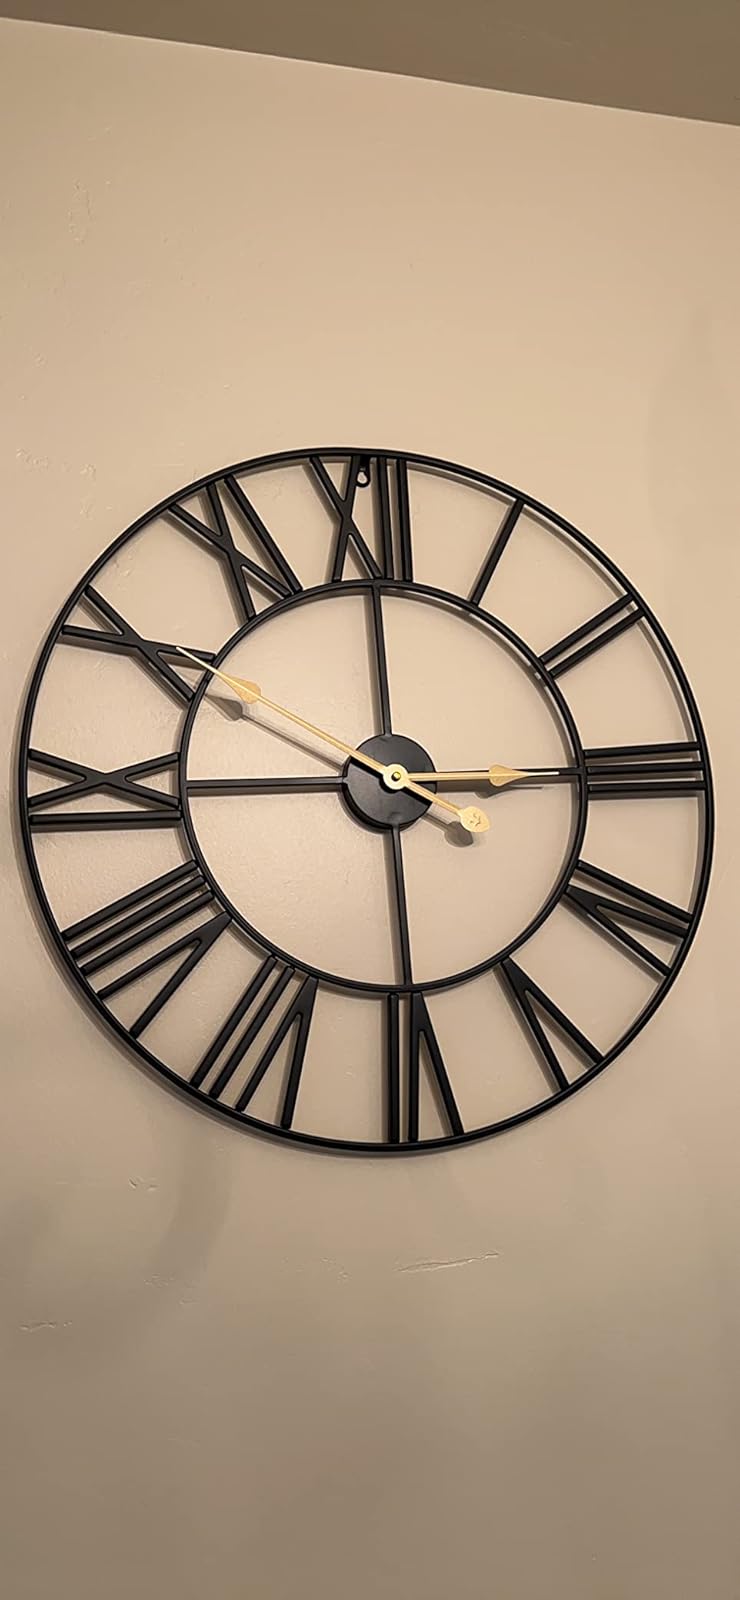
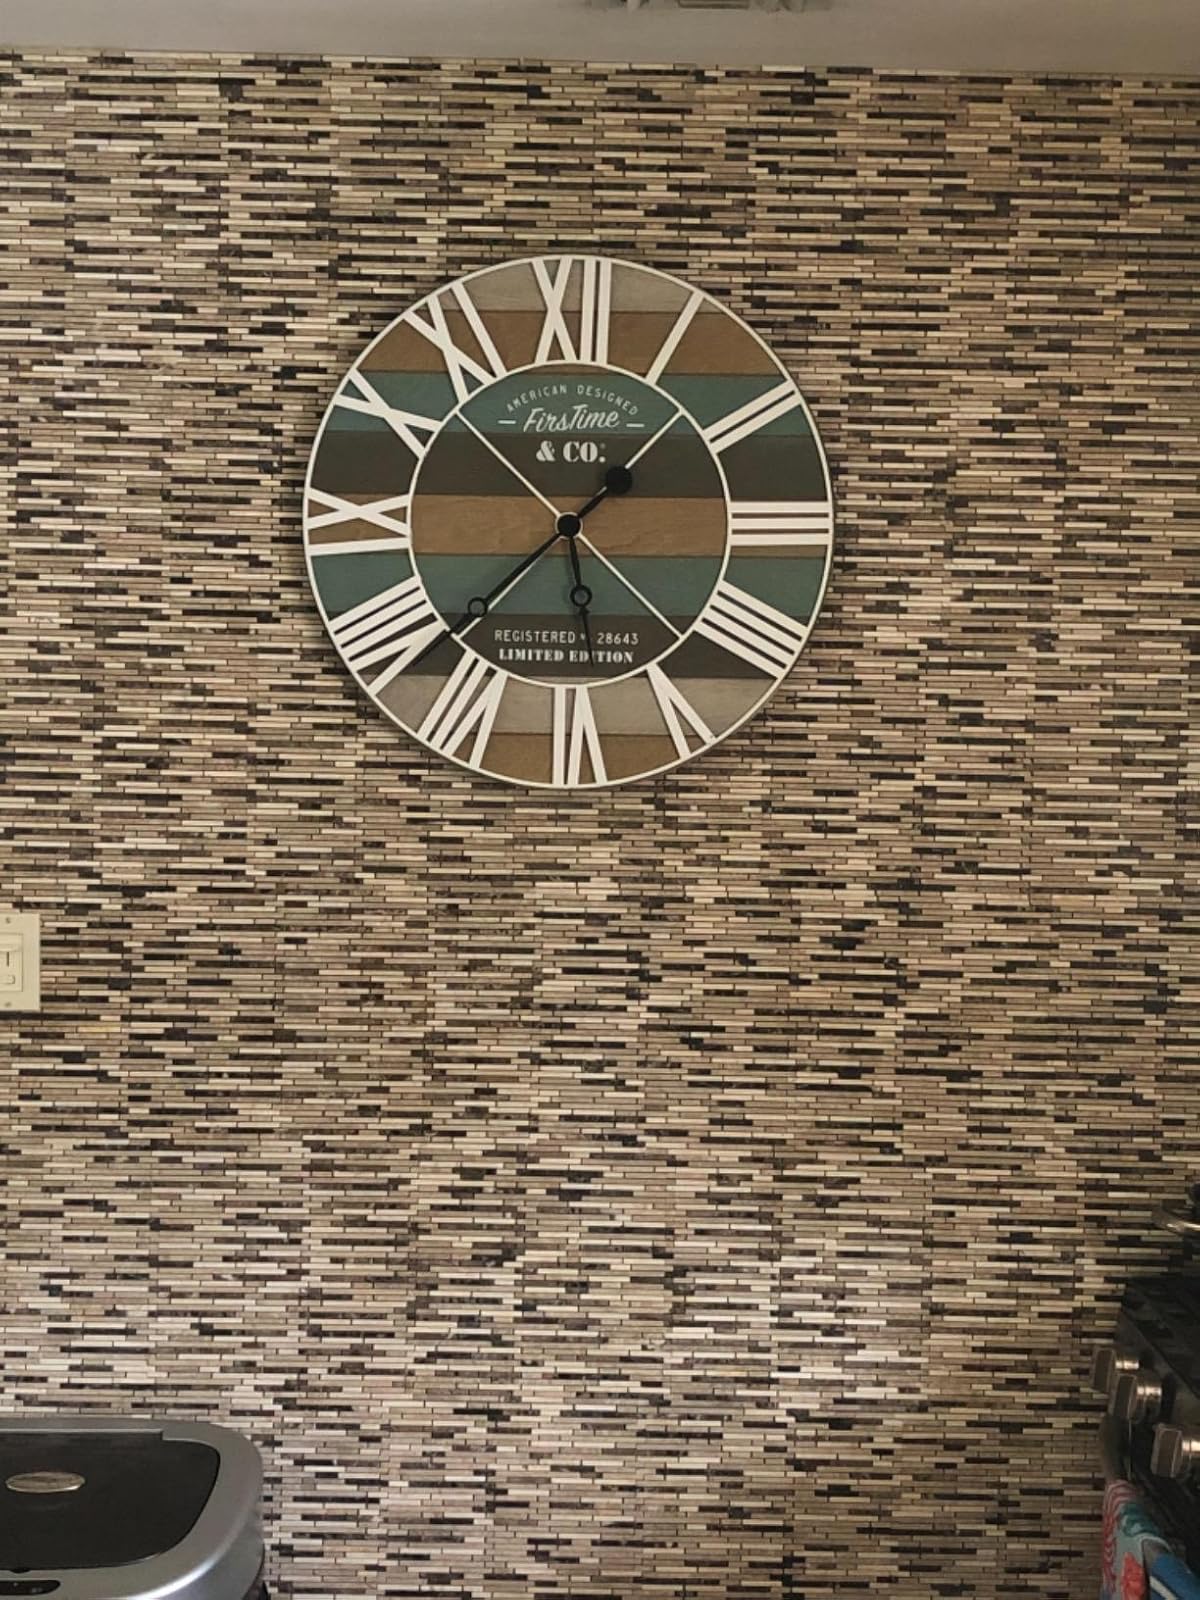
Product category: clock
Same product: no